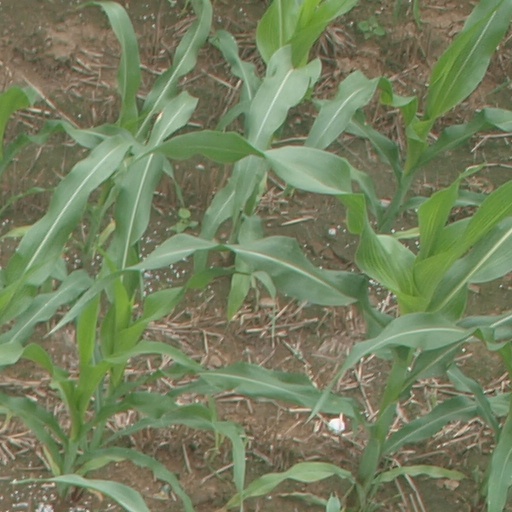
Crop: maize; corn